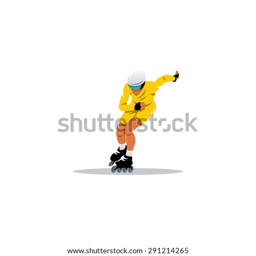
athlete on roller skates sign .